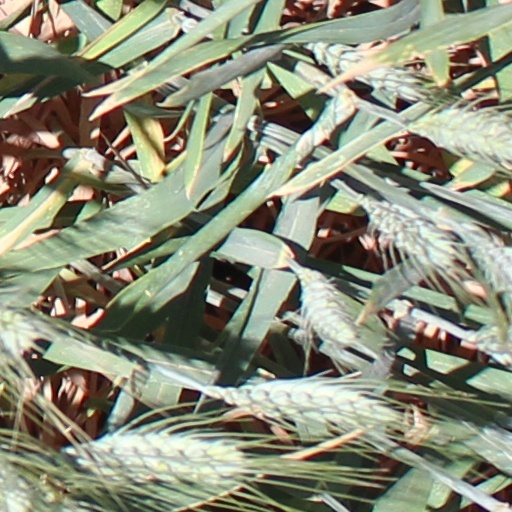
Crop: wheat